Epirus

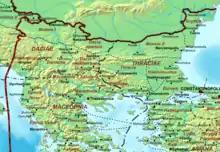
The Roman provinces in the Balkans, including "Epirus Vetus" and "Epirus Nova", ca. 400 AD

Beginning in 370 BC, the Molossian Aeacidae dynasty built a centralized state in Epirus and began expanding their power at the expense of rival tribes. The Aeacids allied themselves with the increasingly powerful kingdom of Macedon, in part against the common threat of Illyrian raids, and in 359 BC the Molossian princess Olympias, niece of Arybbas of Epirus, married King Philip II of Macedon. She was to become the mother of Alexander the Great.